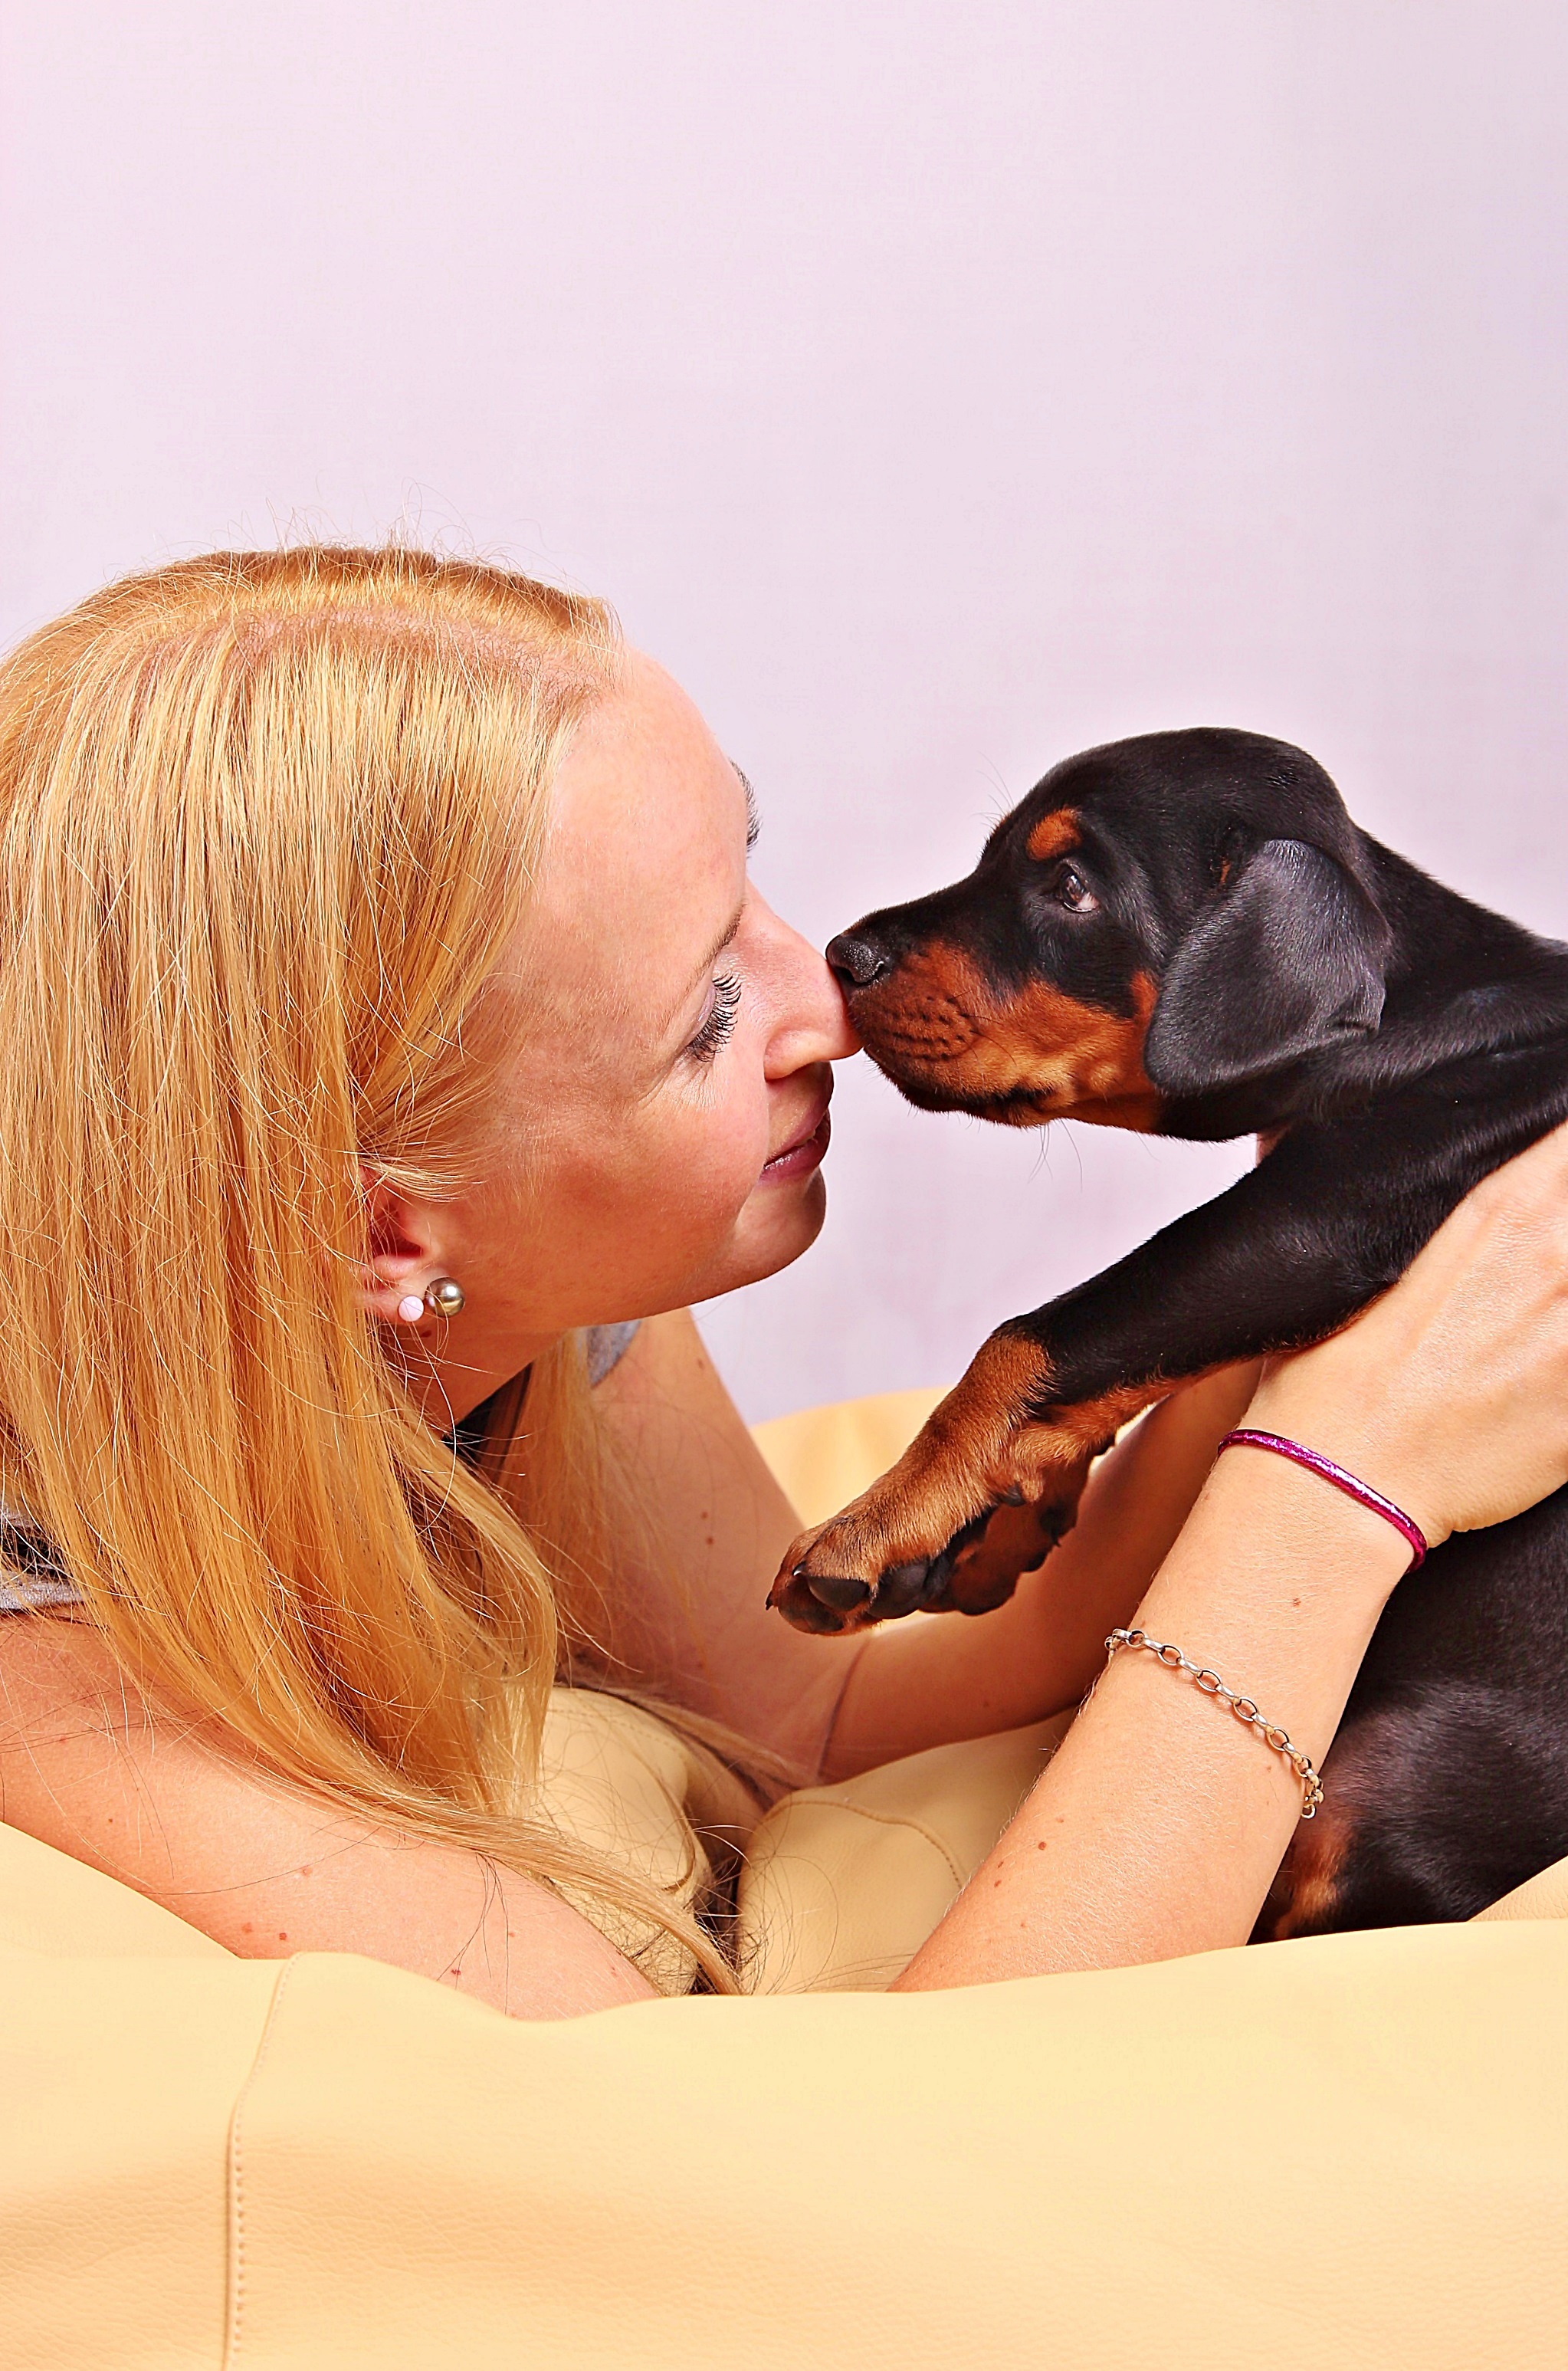
girl, hair, puppy, dog, animal, canine, hairstyle, pets, nose, skin, doberman, interaction, photo shoot, dog like mammal